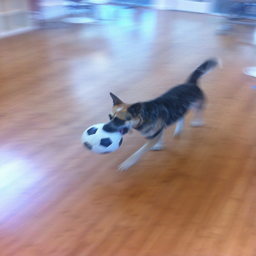
a dog walking on a wooden floor with a ball in its mouth
A dog running on wooden floor with soccer ball in its mouth.
A brown and black dog playing with a soccer ball.
a dog running in a room whild holding onto a soccer ball
the dog has a soccer ball in it's mouth